Battery Gunnison

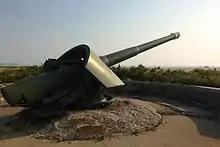
Restored 6-inch rifled gun on model 1900 pedestal mount at Battery Gunnison/New Peck

In 2003, the Army Ground Forces Association, a non-profit 501(c)3 living history group, began to volunteer at the battery, and transformed the structure from two rusty cannons and a time and nature-worn concrete artillery emplacement to the most extensively preserved and restored seacoast battery in the United States. While other coastal batteries around the nation - Battery 519 at Ft Miles, DE; Battery Osgood-Farley, Ft. MacArthur, CA; Battery Worth, Ft. Casey, WA; as well as several others - have been well preserved, with some form of ordinance in their emplacements (non-correct display weaponry), or offer extensive museum displays of artifacts in the battery's rooms, only Battery Gunnison/New Peck is preserved and restored as a seacoast battery.